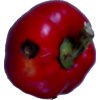
Label: red_pepper